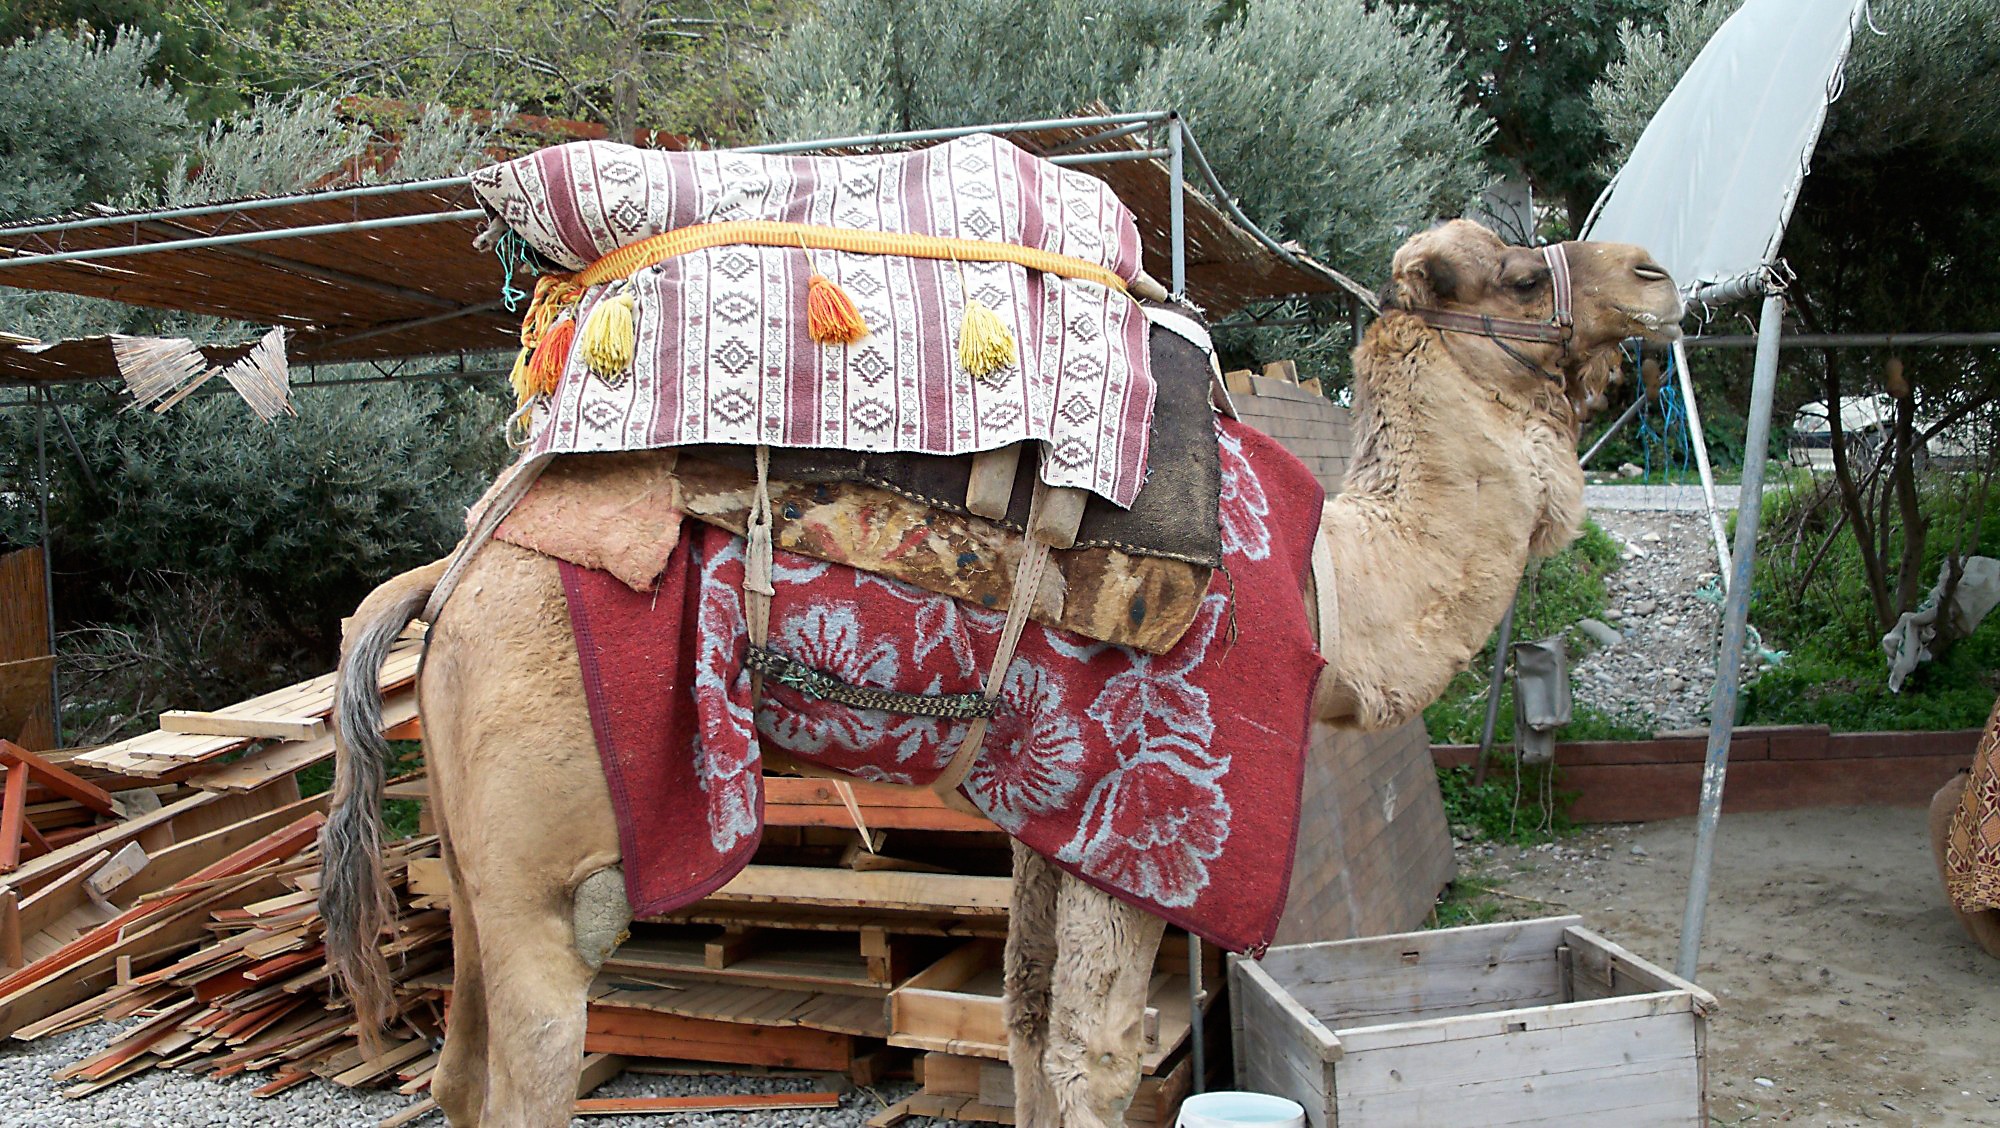
cart, desert, animal, camel, nomad, dromedary, turkey, tradition, safari, bedouin, hump